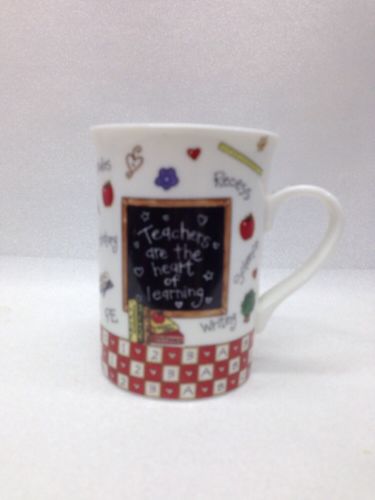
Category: mug